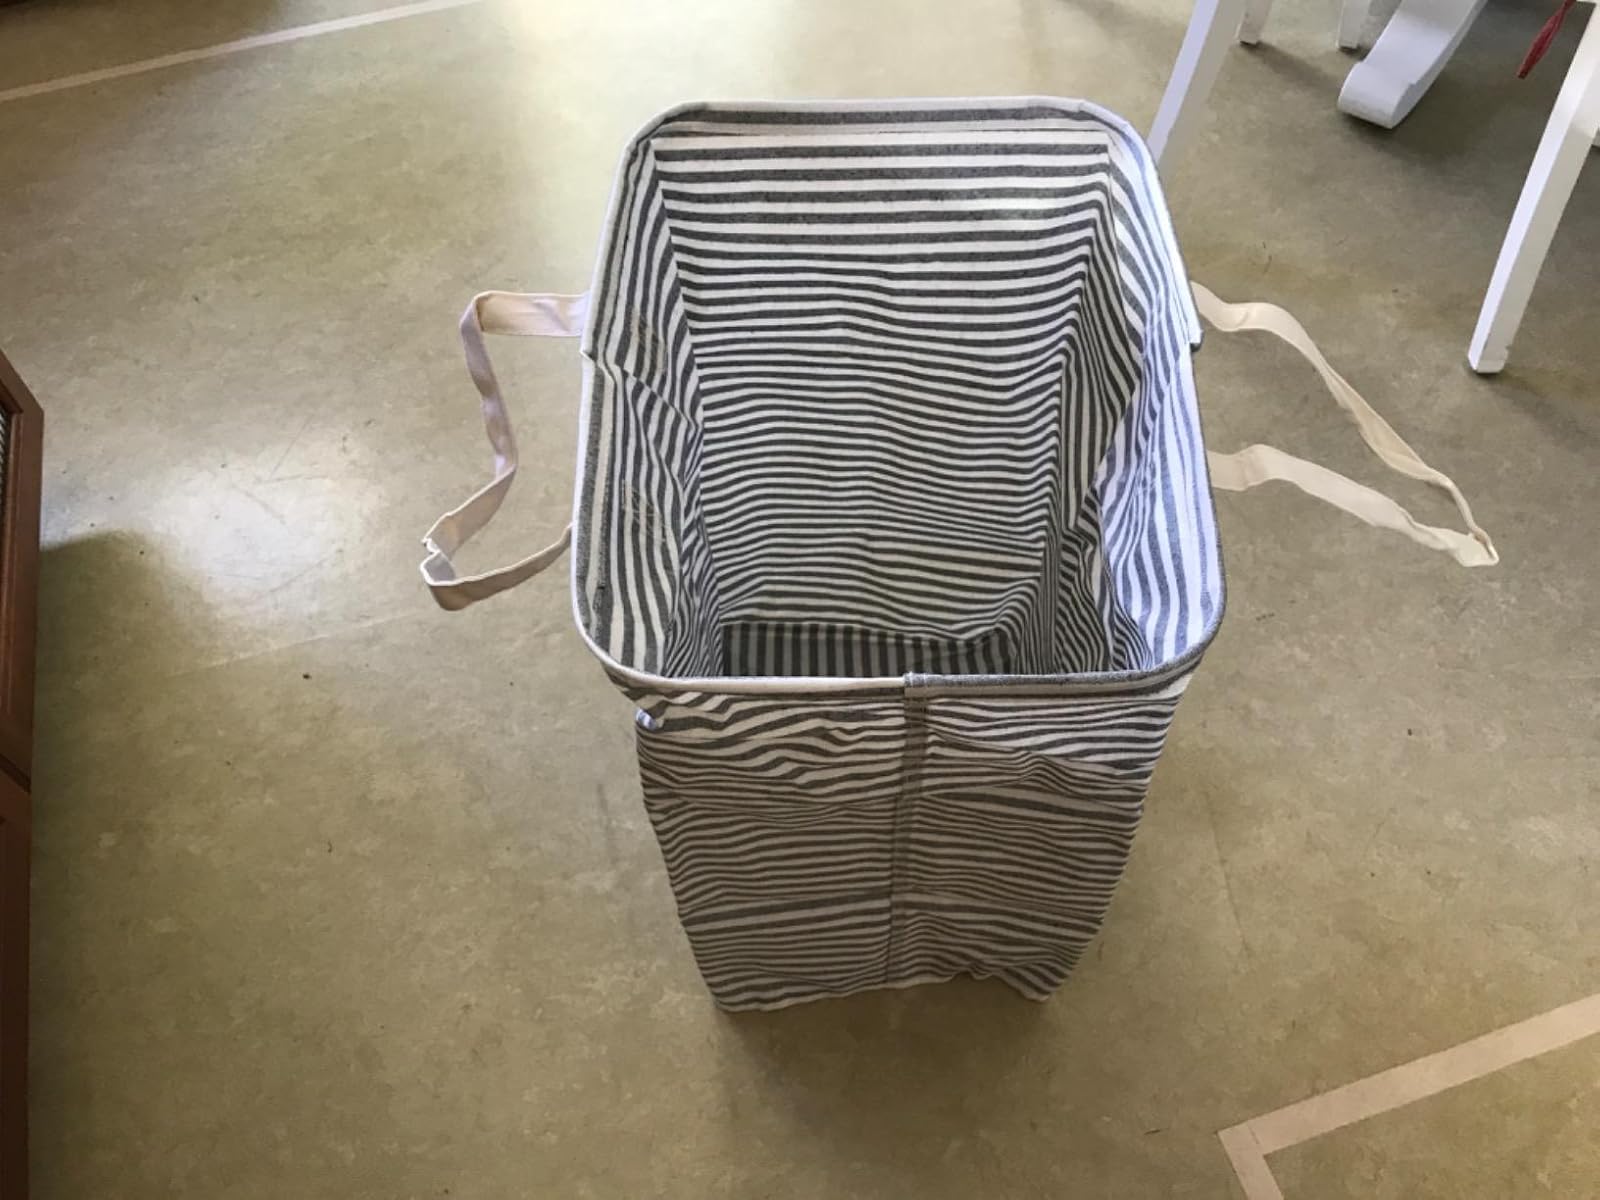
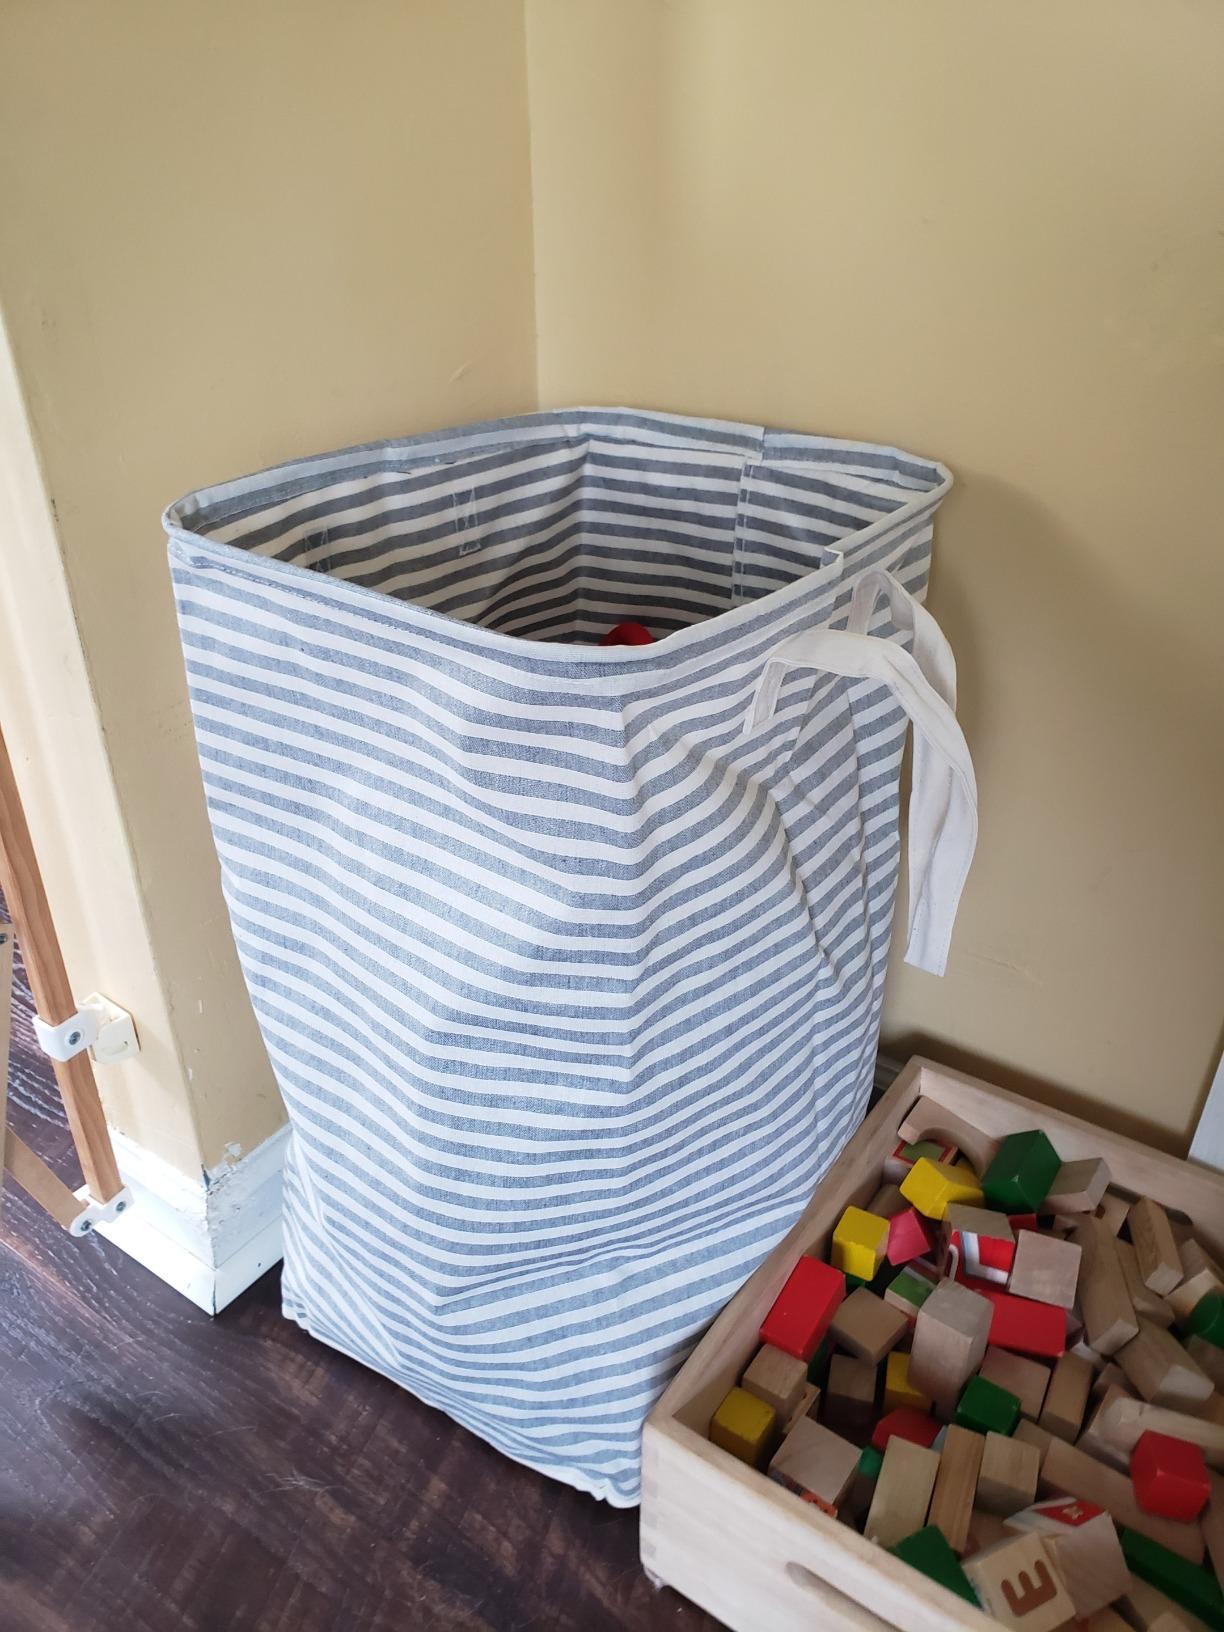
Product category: items_hamper
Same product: yes